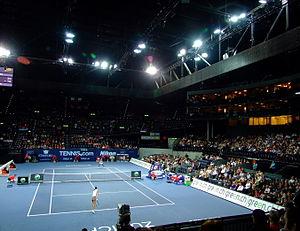
Le 28ᵉ Championnat d'Europe féminin de volley-ball a eu lieu à Berlin et à Zurich du 6 au 14 septembre 2013.
Le Hallenstadion est une salle polyvalente se situant à Zurich, utilisée pour divers spectacles et manifestations dans le domaine musical ou sportif. Elle est, par ailleurs, l'infrastructure accueillant les matchs de l'équipe de hockey sur glace des ZSC Lions.